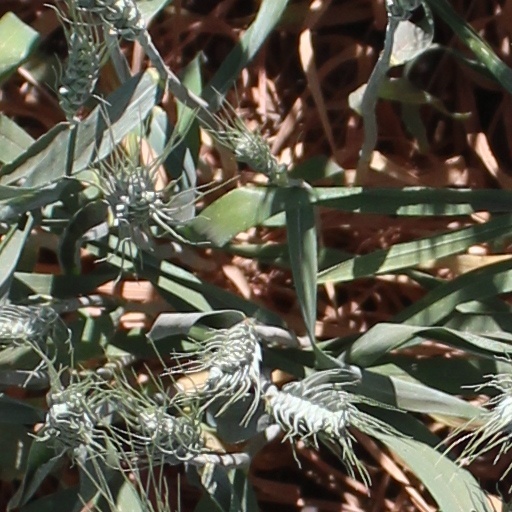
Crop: wheat